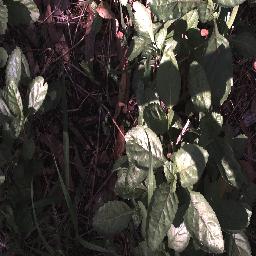
Label: snake_weed